White Aethiopians

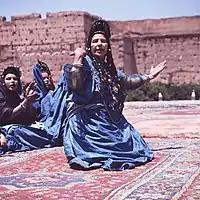
Louis Vivien de Saint-Martin suggested that the ancient Leucaethiopes were Berbers who had penetrated southward into the desert.

Speaking of the difference between modern thought and ancient times, Richard Smith warns that even apparently well-defined categories "like 'race' can be confusing". According to him, Ptolemy placed two peoples, the Leukaethiopes and Melanogaetulians ('Black Gaetulians'), in the far west of North Africa; namely, in southern Morocco. Smith suggests that the Leukaethiopes, "literally, 'white Ethiopians'", could also be described as "white black men" since in ancient times "the term 'Ethiopian' referred to skin color". He further asserts that Pliny the Elder places the Leukaethiopes south of the (Sahara) desert, between the white Gaetulians and the black Nigritae; the closest neighbours would then have been the Libyaegyptians, "literally the 'Egyptian Libyans', another oxymoron". However, Smith indicates that Pliny does not mention any black Gaetulians.